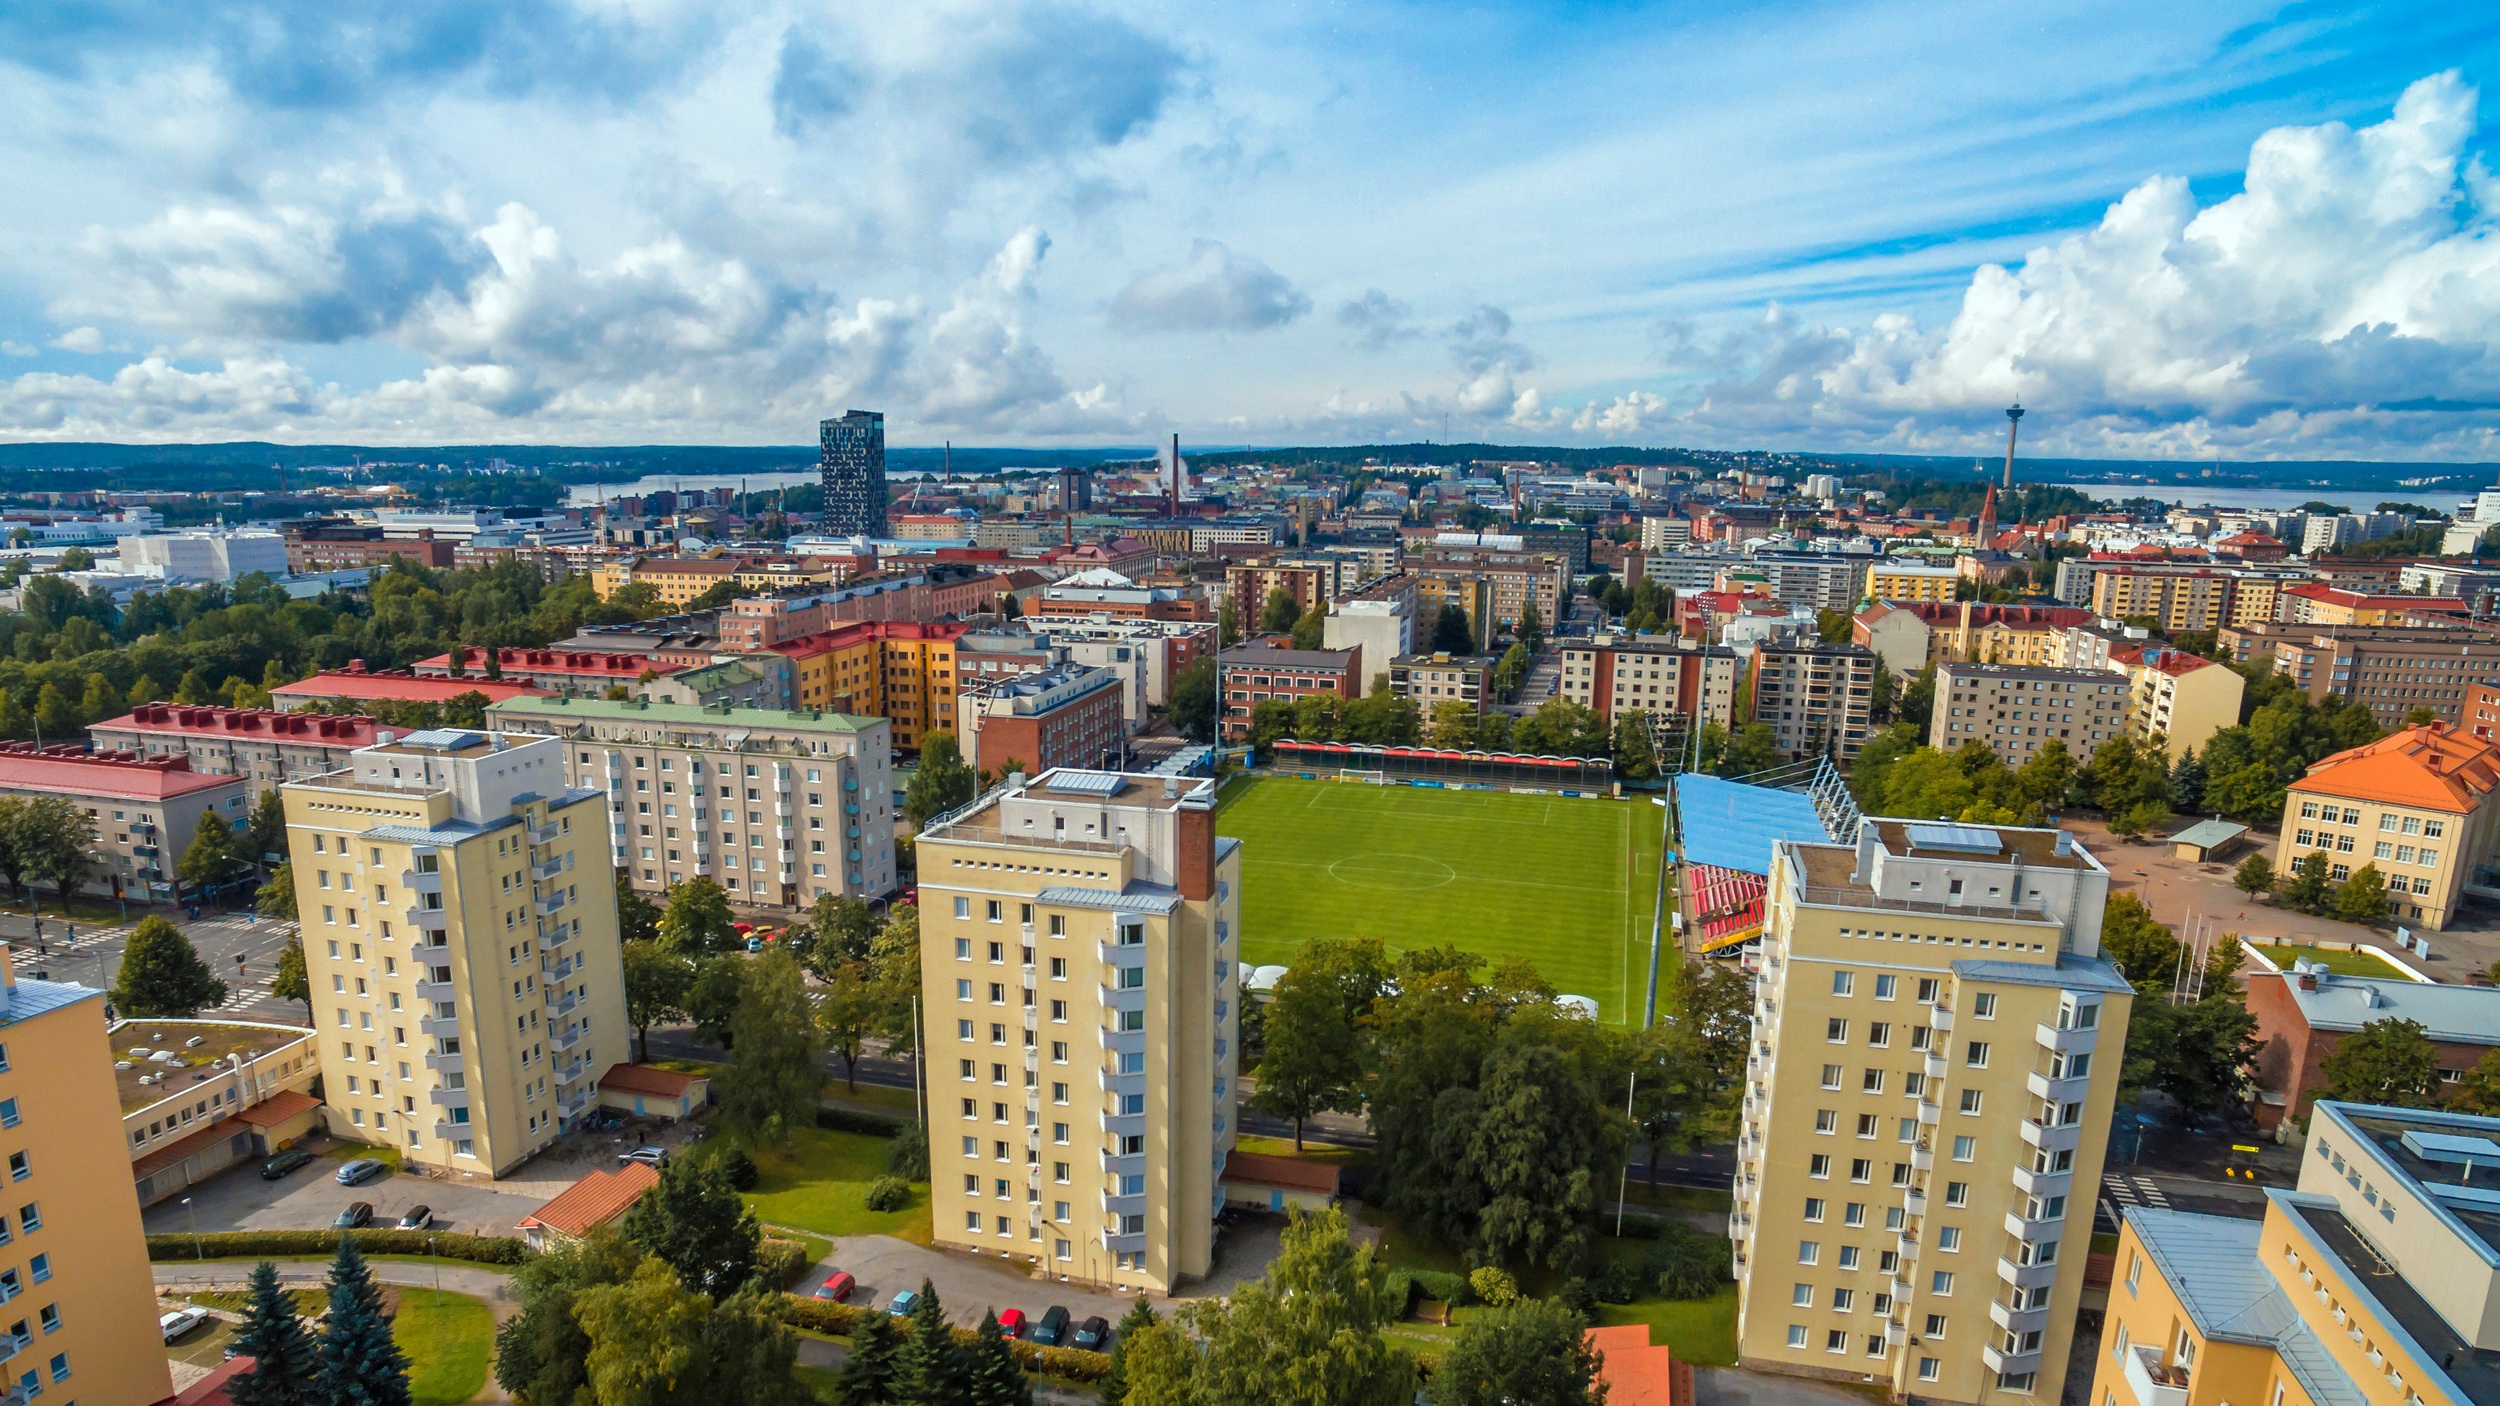
skyline, photography, town, city, skyscraper, cityscape, panorama, downtown, suburb, landmark, tower block, metropolis, neighbourhood, bird's eye view, aerial photography, urban area, residential area, human settlement, metropolitan area